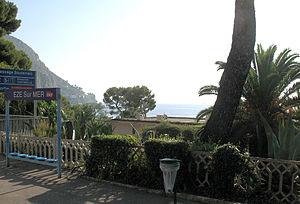
La gare d'Èze-sur-Mer est une gare ferroviaire française de la ligne de Marseille-Saint-Charles à Vintimille, située à Èze bord de mer, sur le territoire de la commune d'Èze, dans le département des Alpes-Maritimes en région Provence-Alpes-Côte d'Azur.